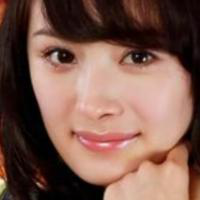
Age group: age 21-30